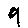
Label: 9